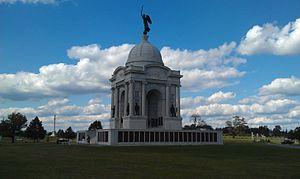
Le 105th Pennsylvania Volunteer Infantry, aussi connu comme le « Wildcat Regiment » est un régiment d'infanterie qui a servi dans l'armée de l'Union pendant la guerre de Sécession.